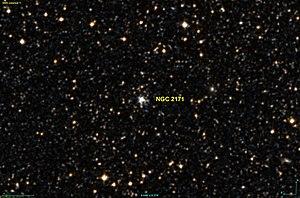
Image créée à l'aide du logiciel Aladin Sky Atlas du Centre de Données astronomiques de Strasbourg et des données de DSS (Digitized Sky Survey). Le programme DSS est l'un des programmes du STScI (Space Telescope Science Institute) dont les fichiers sont du domaine public (http://archive.stsci.edu/data_use.html)
NGC 2171 est un groupe d'étoiles situé dans la constellation de la Table. Ce groupe d'étoiles est dans le Grand Nuage de Magellan. L'astronome britannique John Herschel a enregistré la position de ce groupe d'étoiles le 16 décembre 1835.